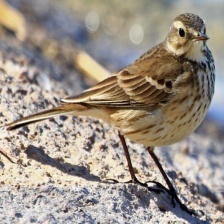
Species: AMERICAN PIPIT
Scientific name: ANTHUS RUBESCENS